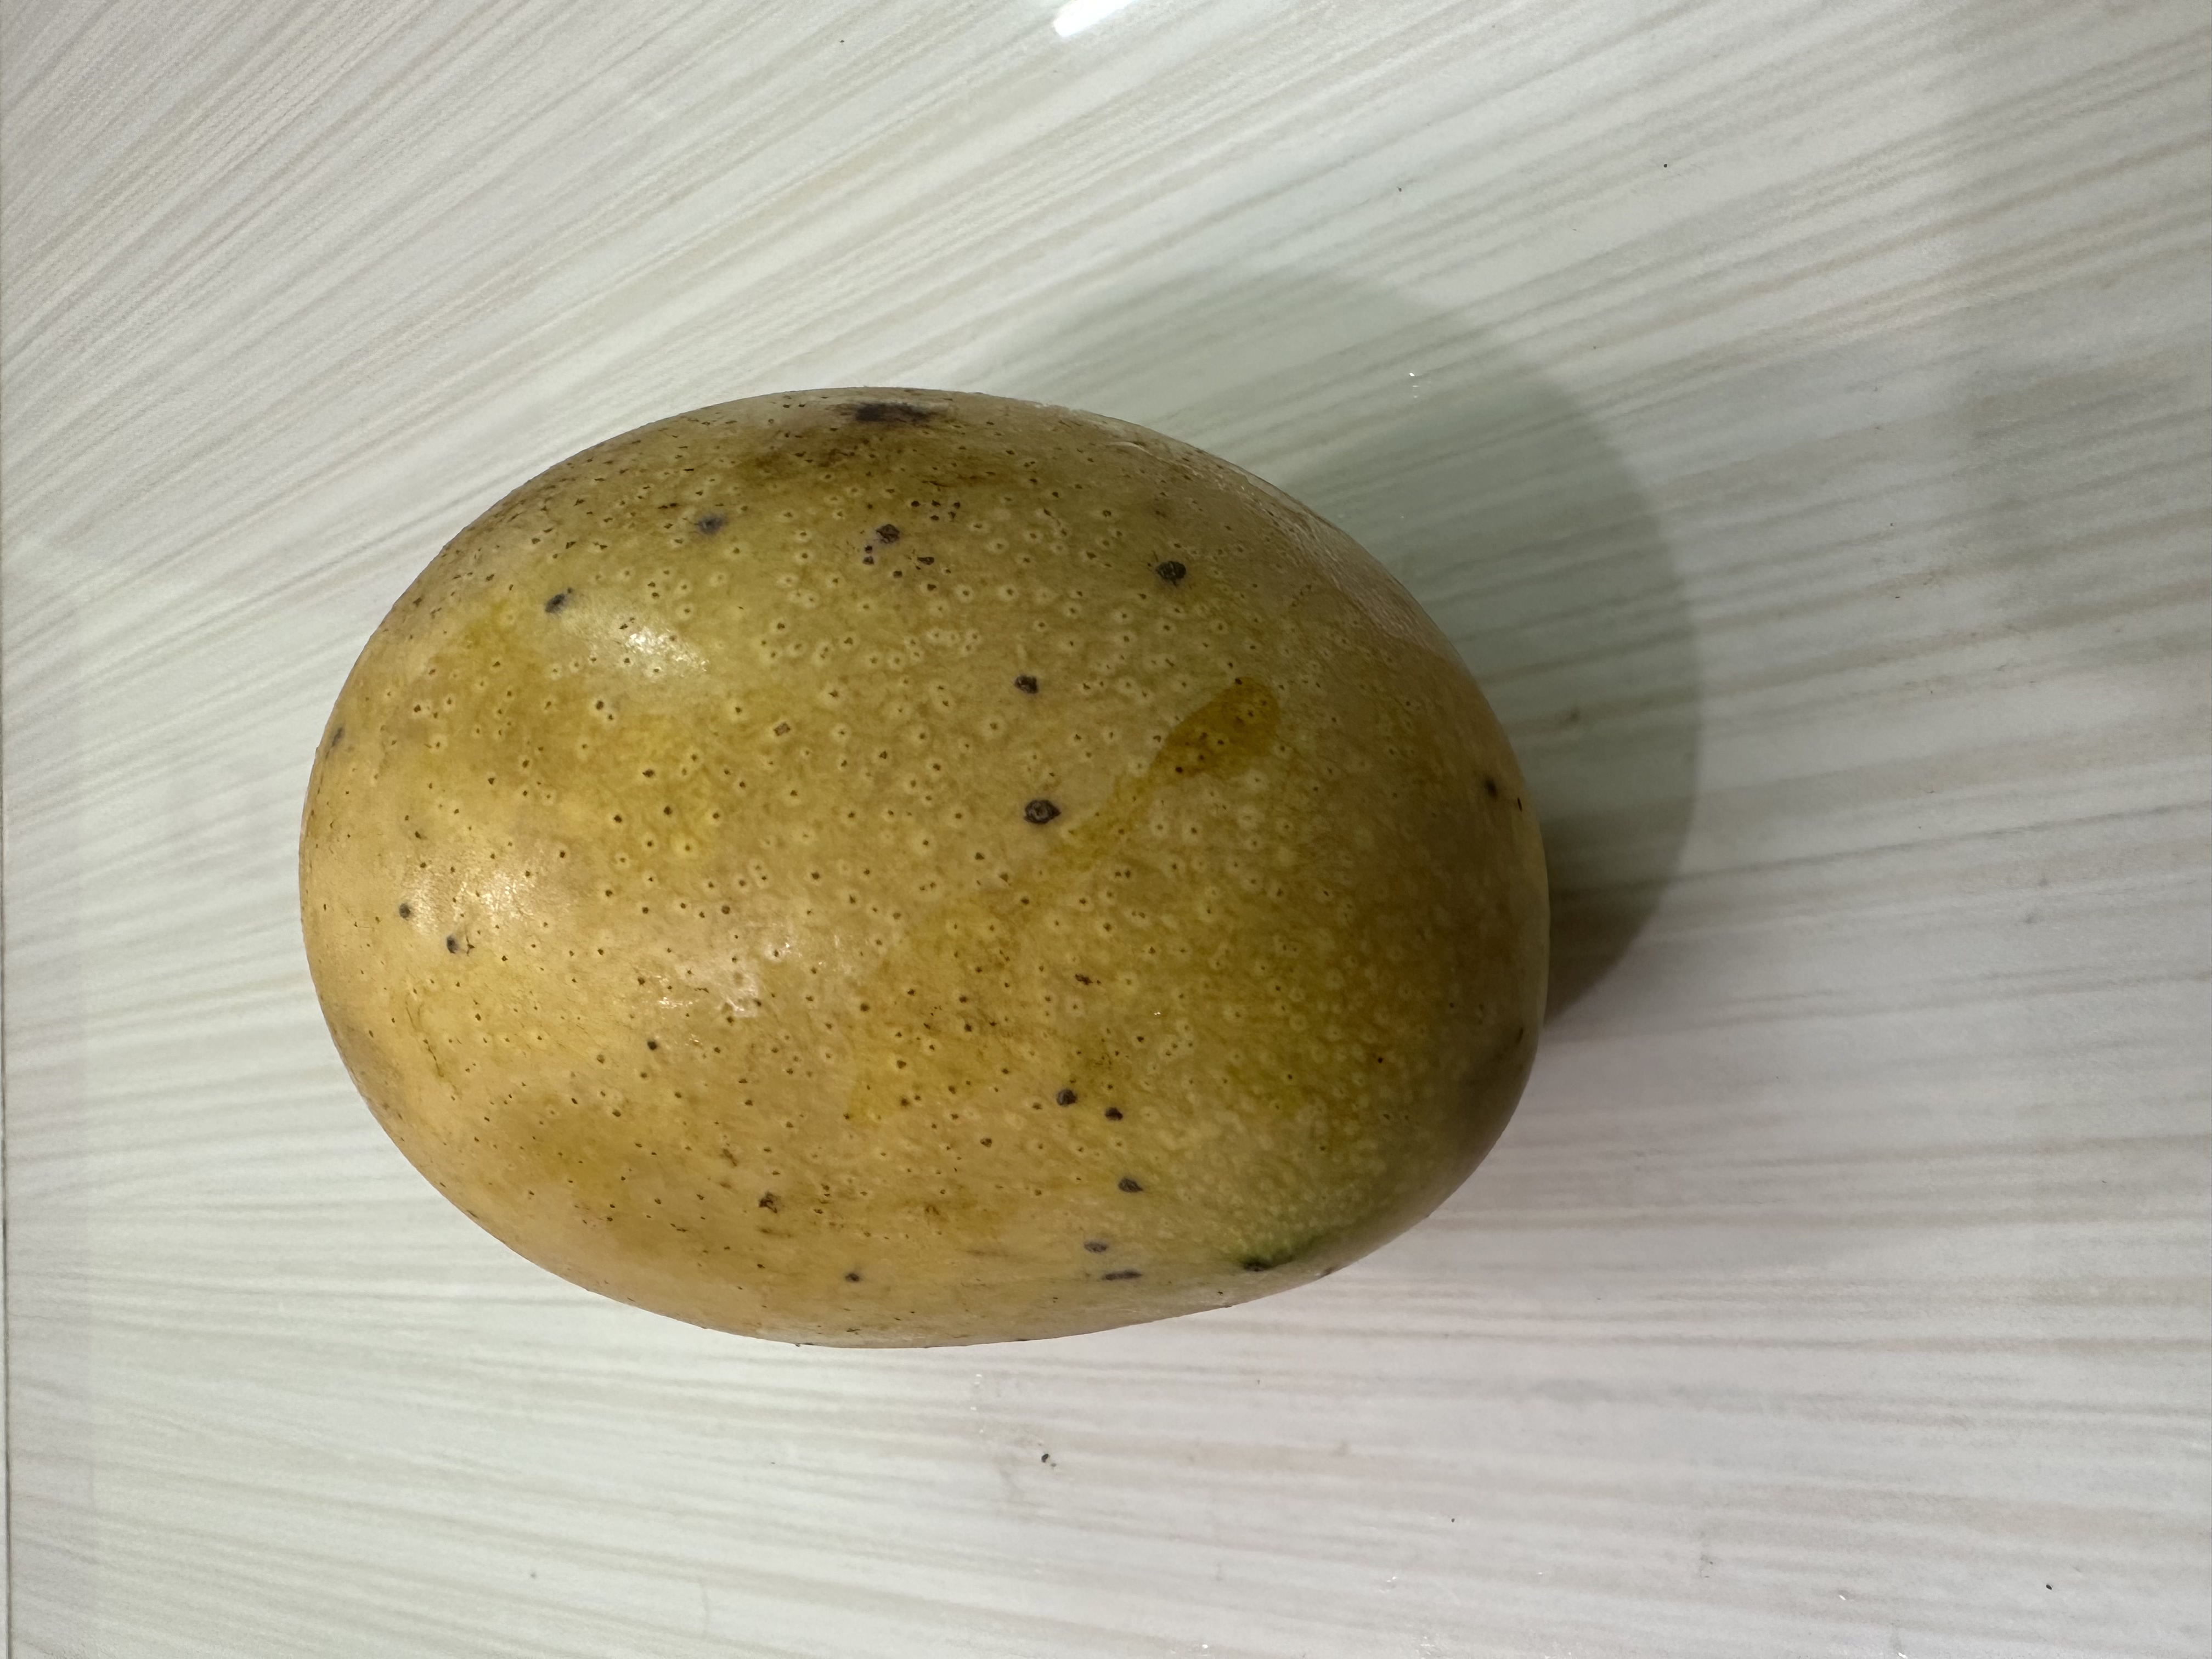
Mango variety: Kanchon Langra